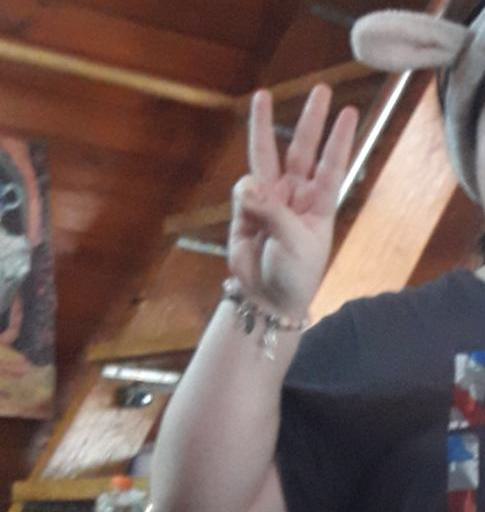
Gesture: three